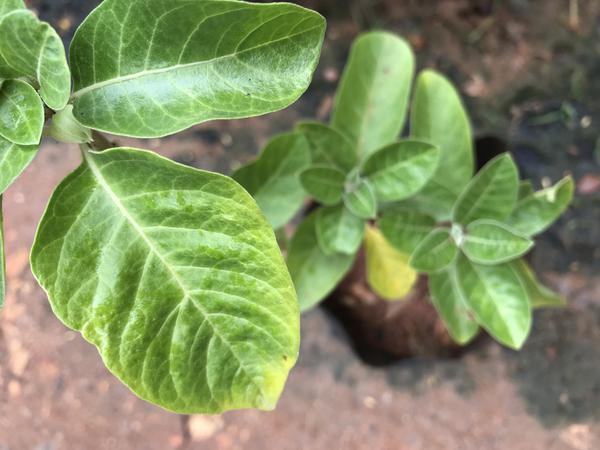
Plant: Ashwagandha